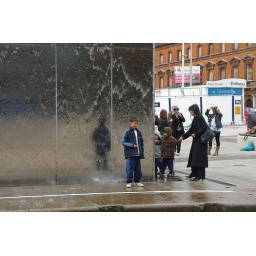
The water tower in Roald Dahl Plass, Cardiff.